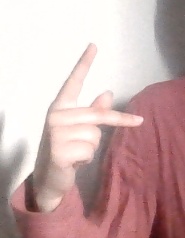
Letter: dha